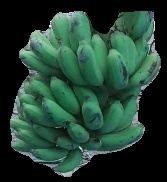
Variety: elakki-bale
Grade: grade3